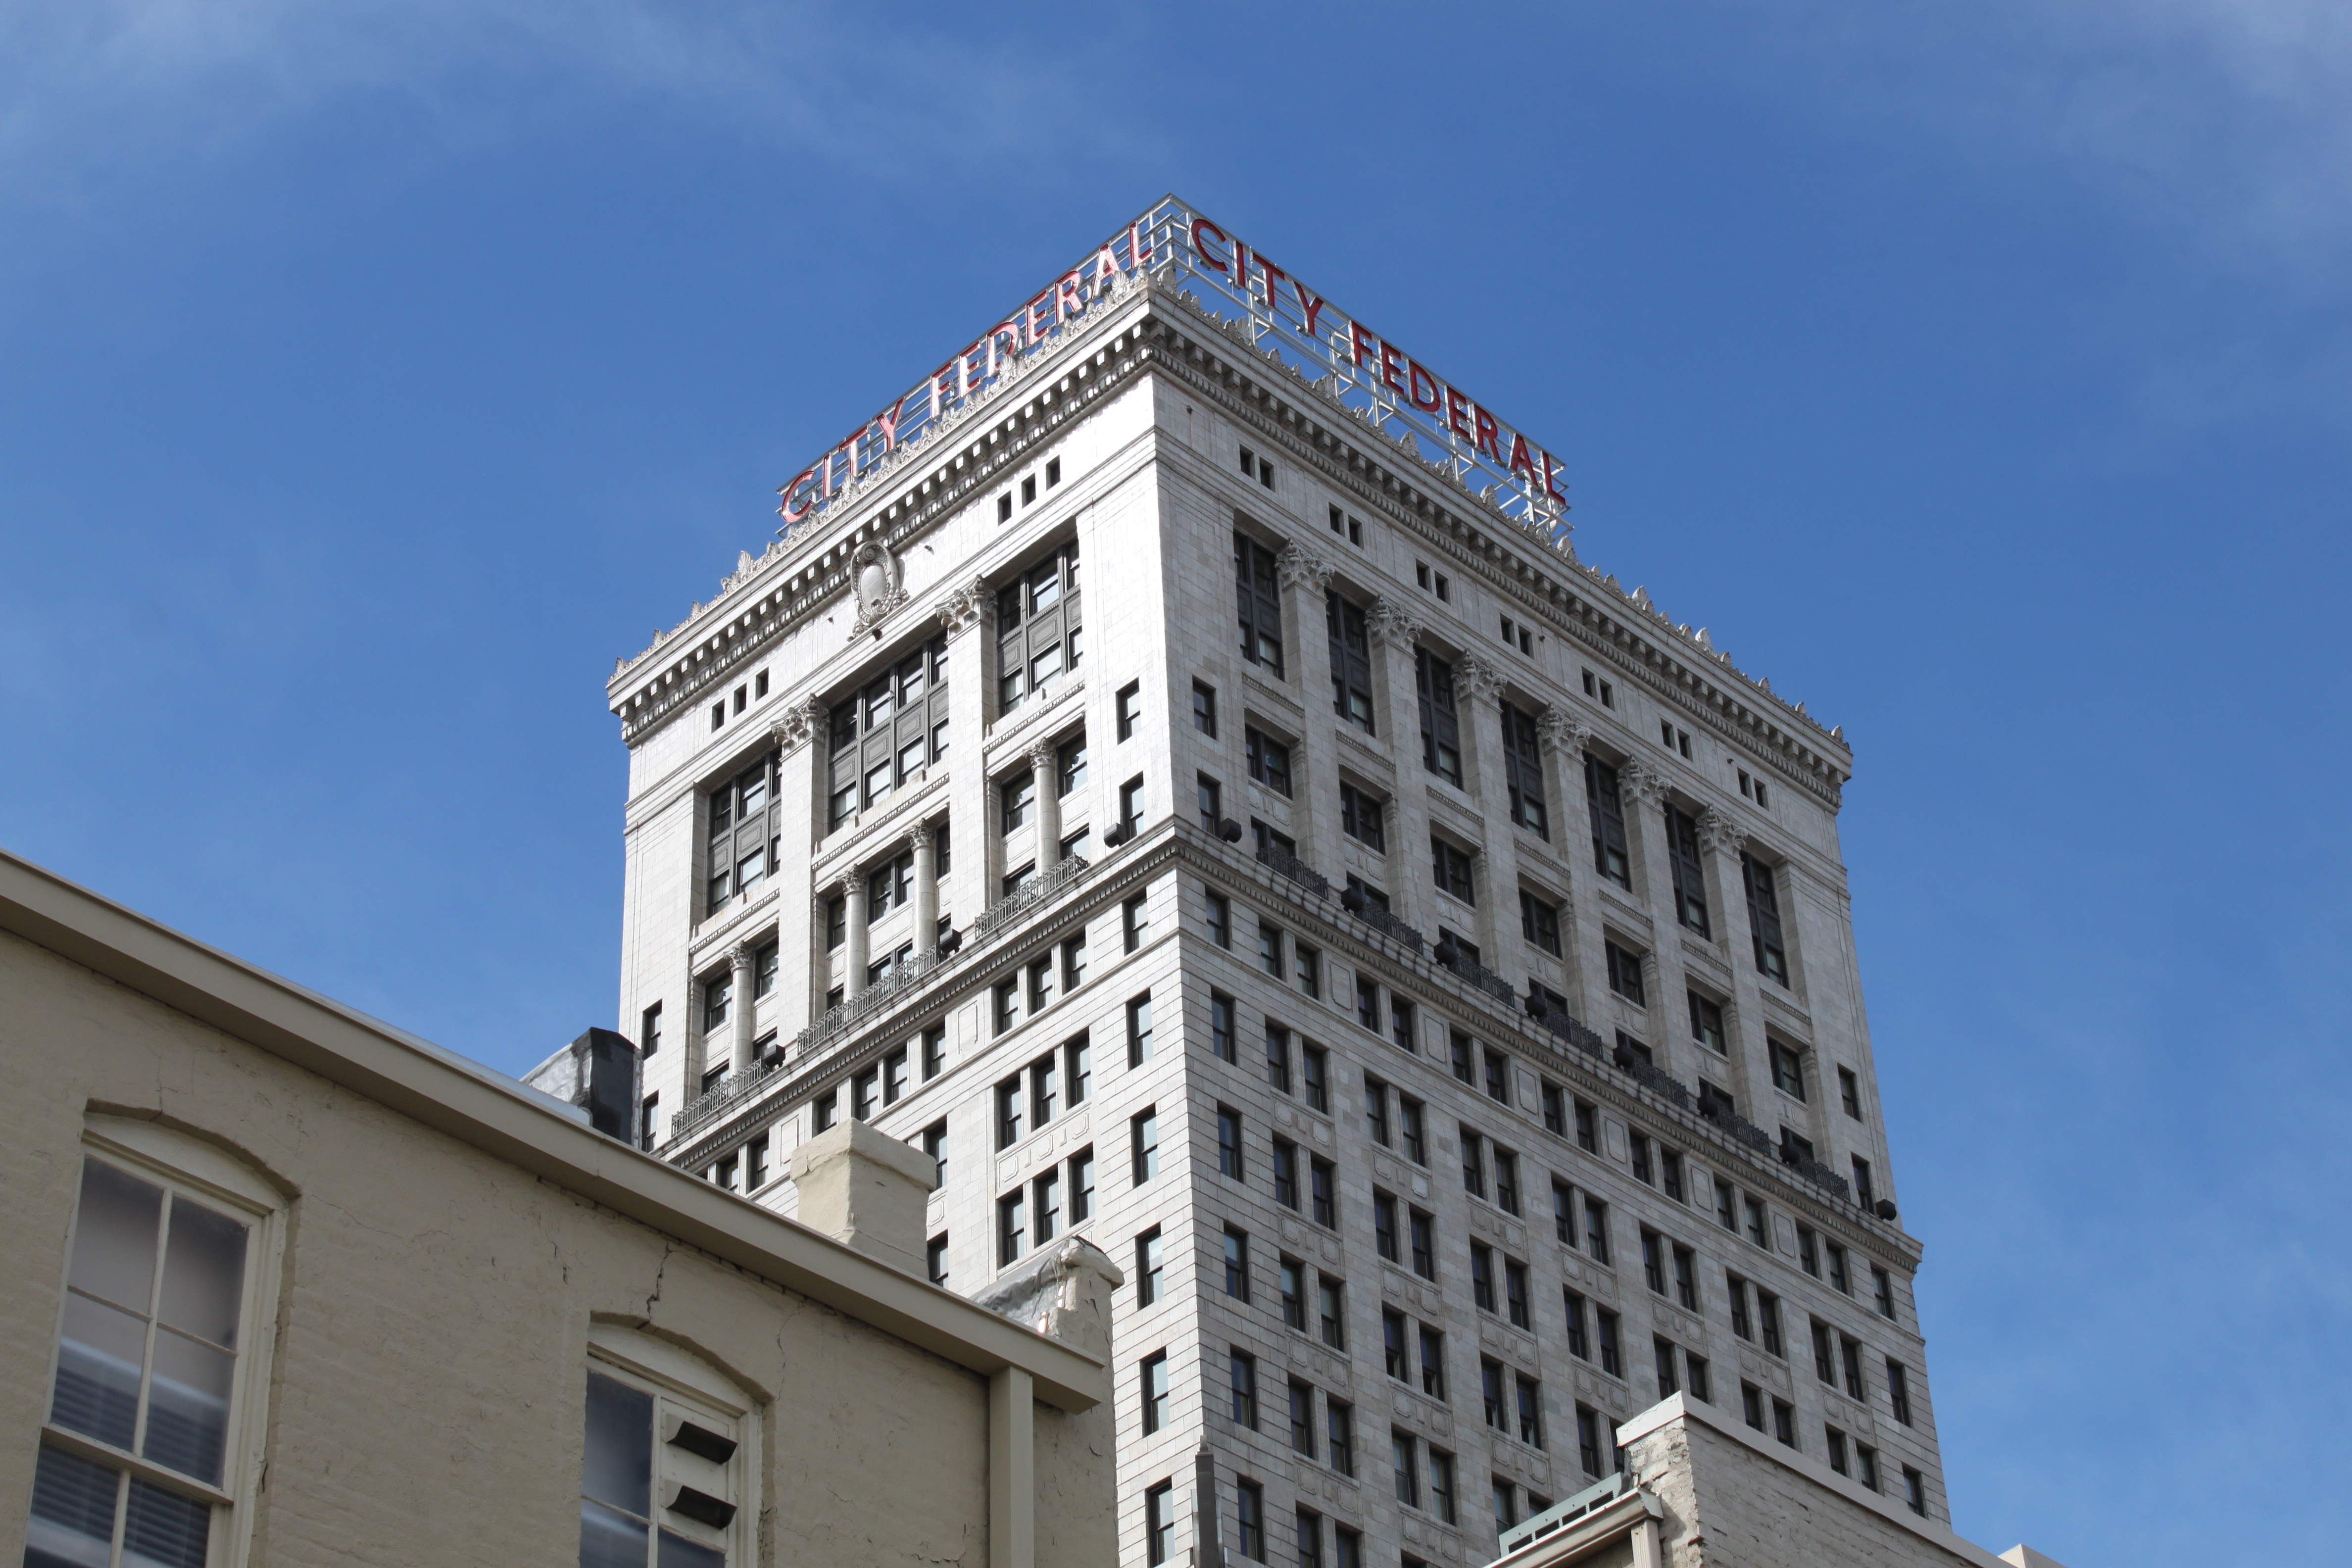
architecture, sky, view, building, old, city, skyscraper, urban, downtown, high, tower, landmark, facade, blue, exterior, tower block, neon, sunny, birmingham, federal, condominium, neighbourhood, condos, alabama, urban area, residential area